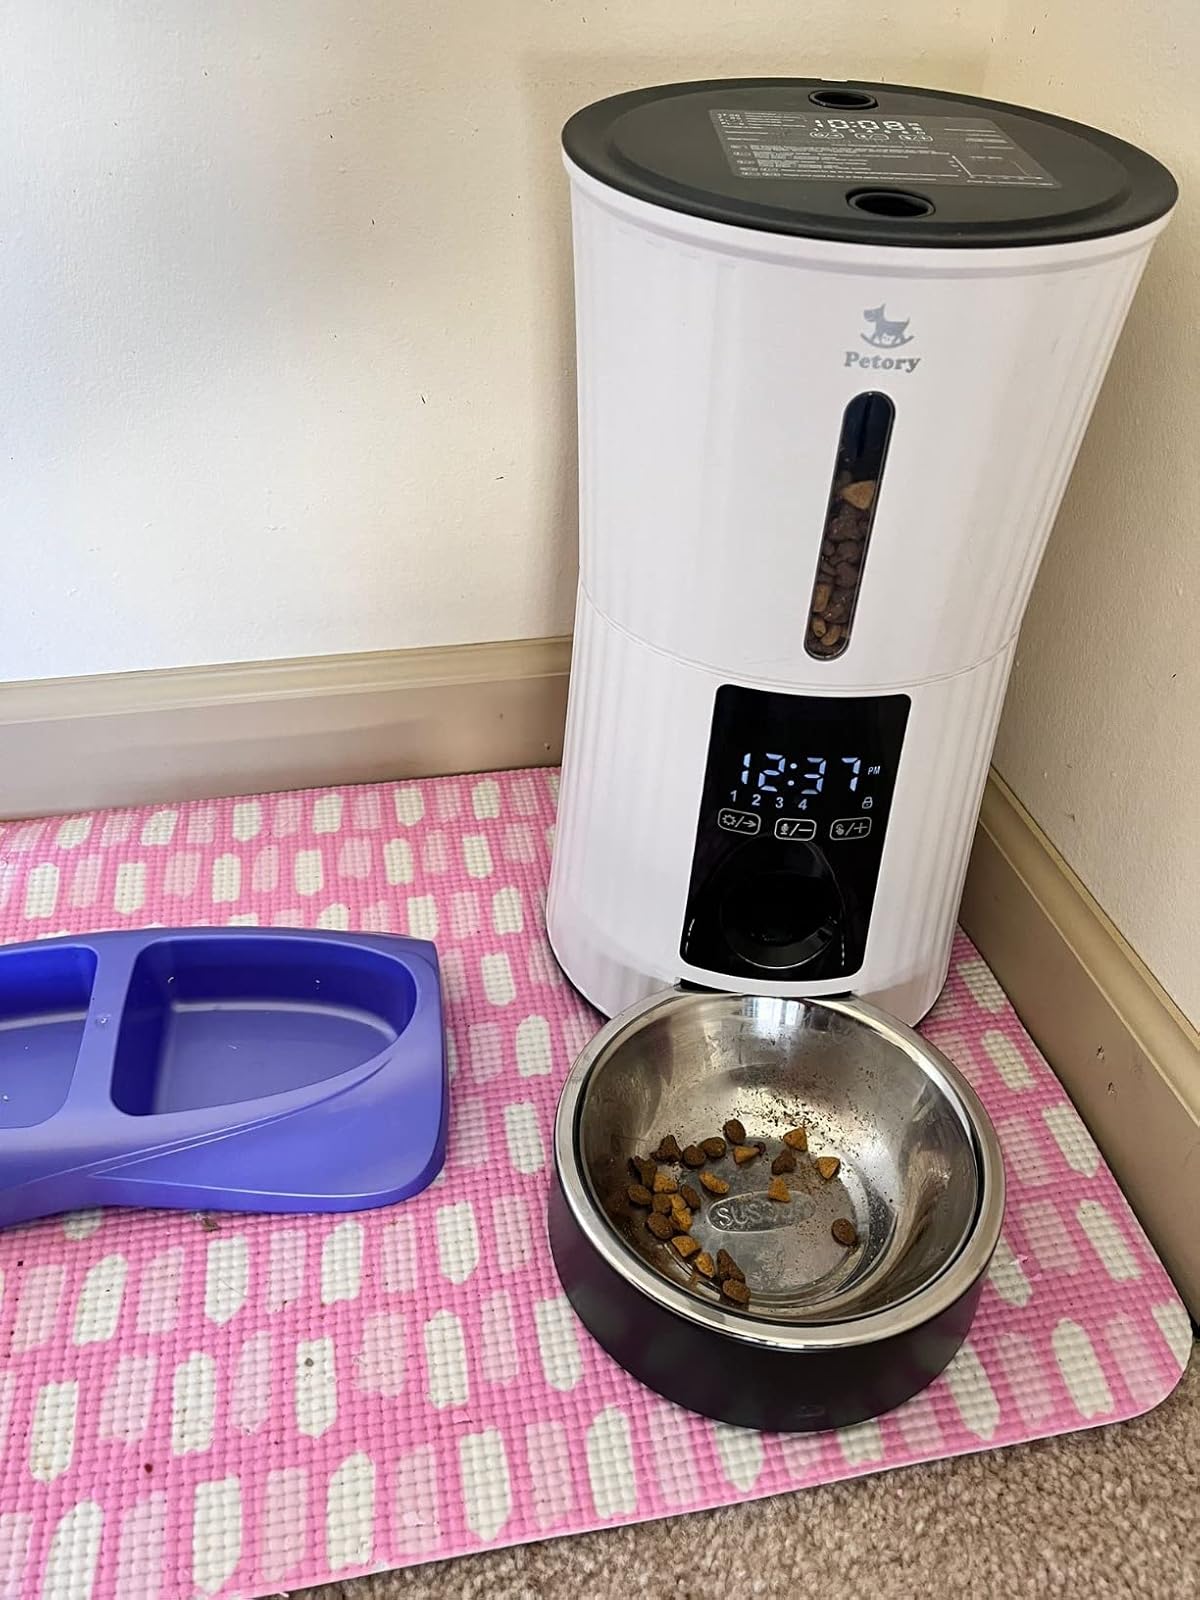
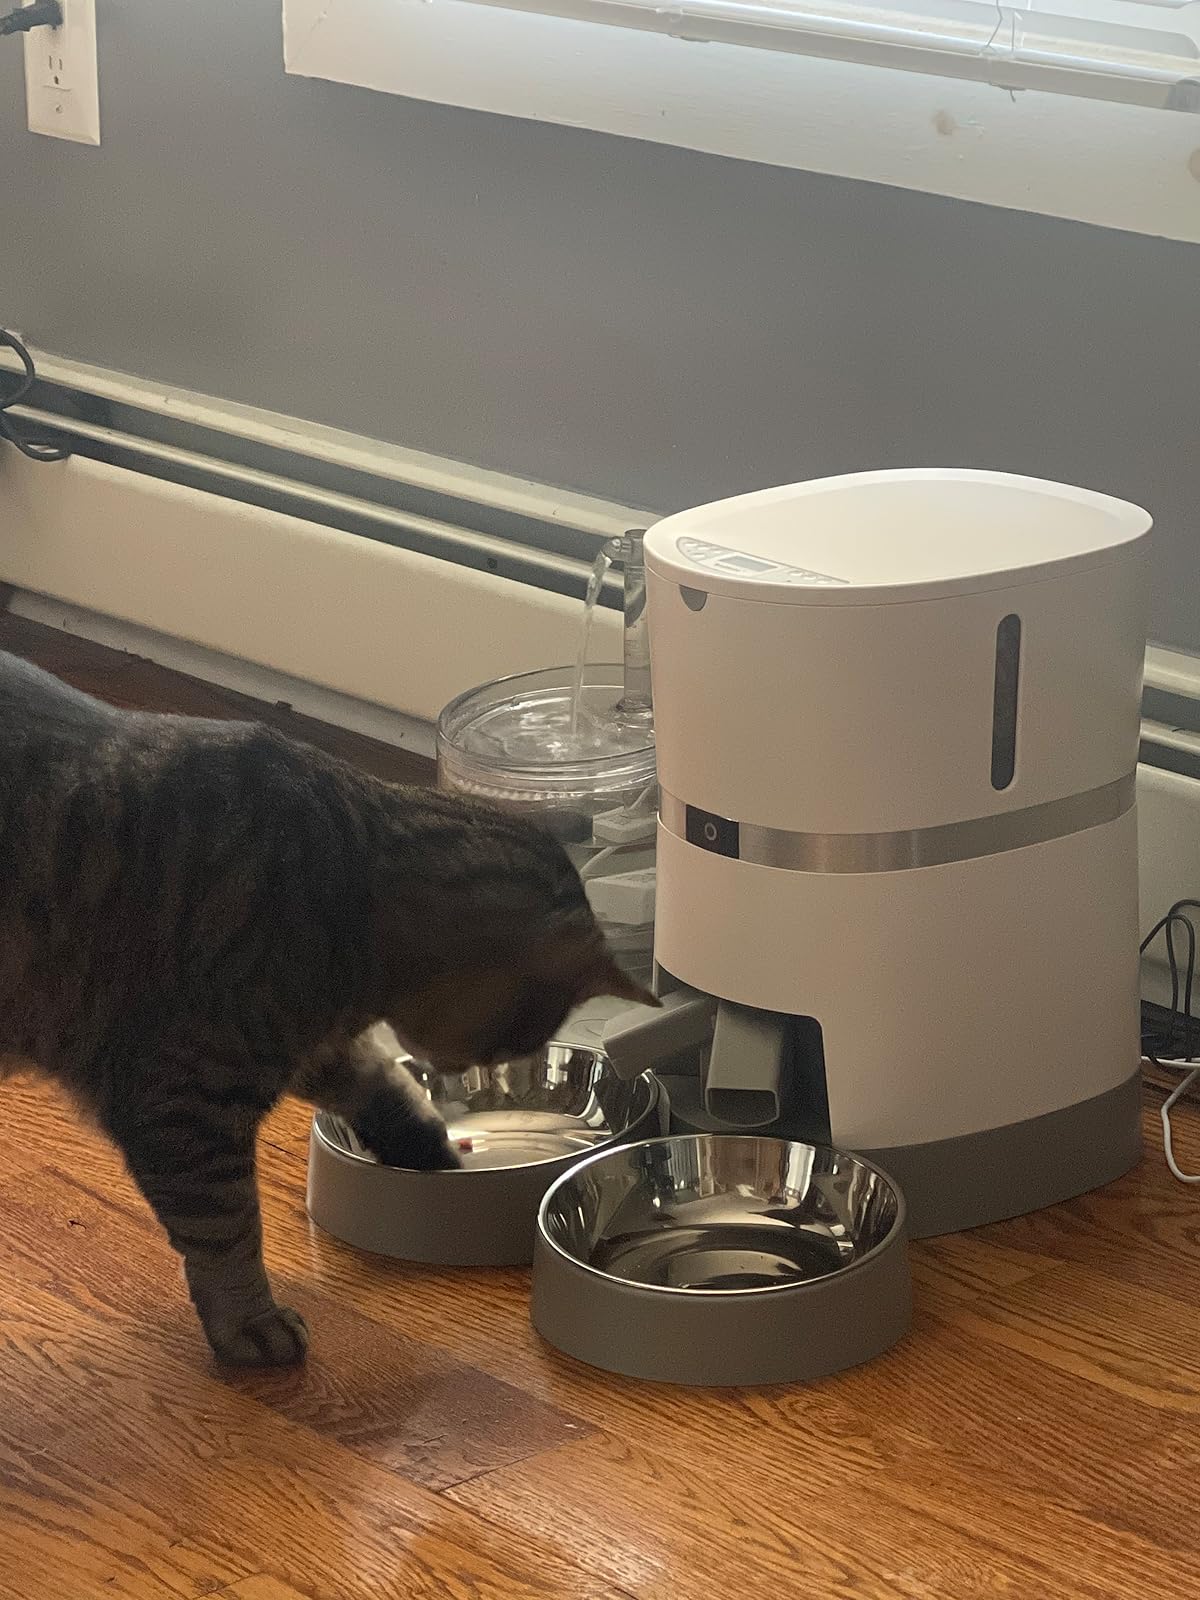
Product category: items_feeder
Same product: no